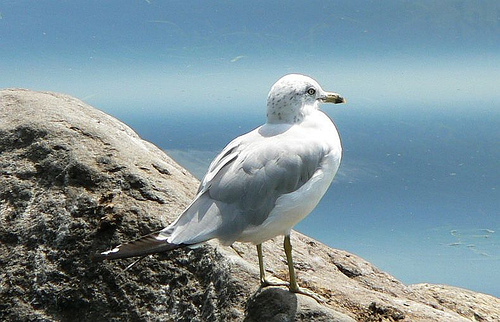
a medium sized bird with grey feathers.
this is a white bird with a round body and a long beak.
an all white large bird with grey wings and dark grey tail feathers.
this gray and white bird has long legs and long, narrow beak.
this bird is white with grey and has a long, pointy beak.
this bird has wings that are grey with a white belly
this small white bird has light gray primaries, and a pointed bill.
this bird is white and gray in color, with a yellow beak.
this bird has wings that are grey and has a white bellythe bird has a white crown and a long bill that is yellow.
Species: Ring Billed Gull